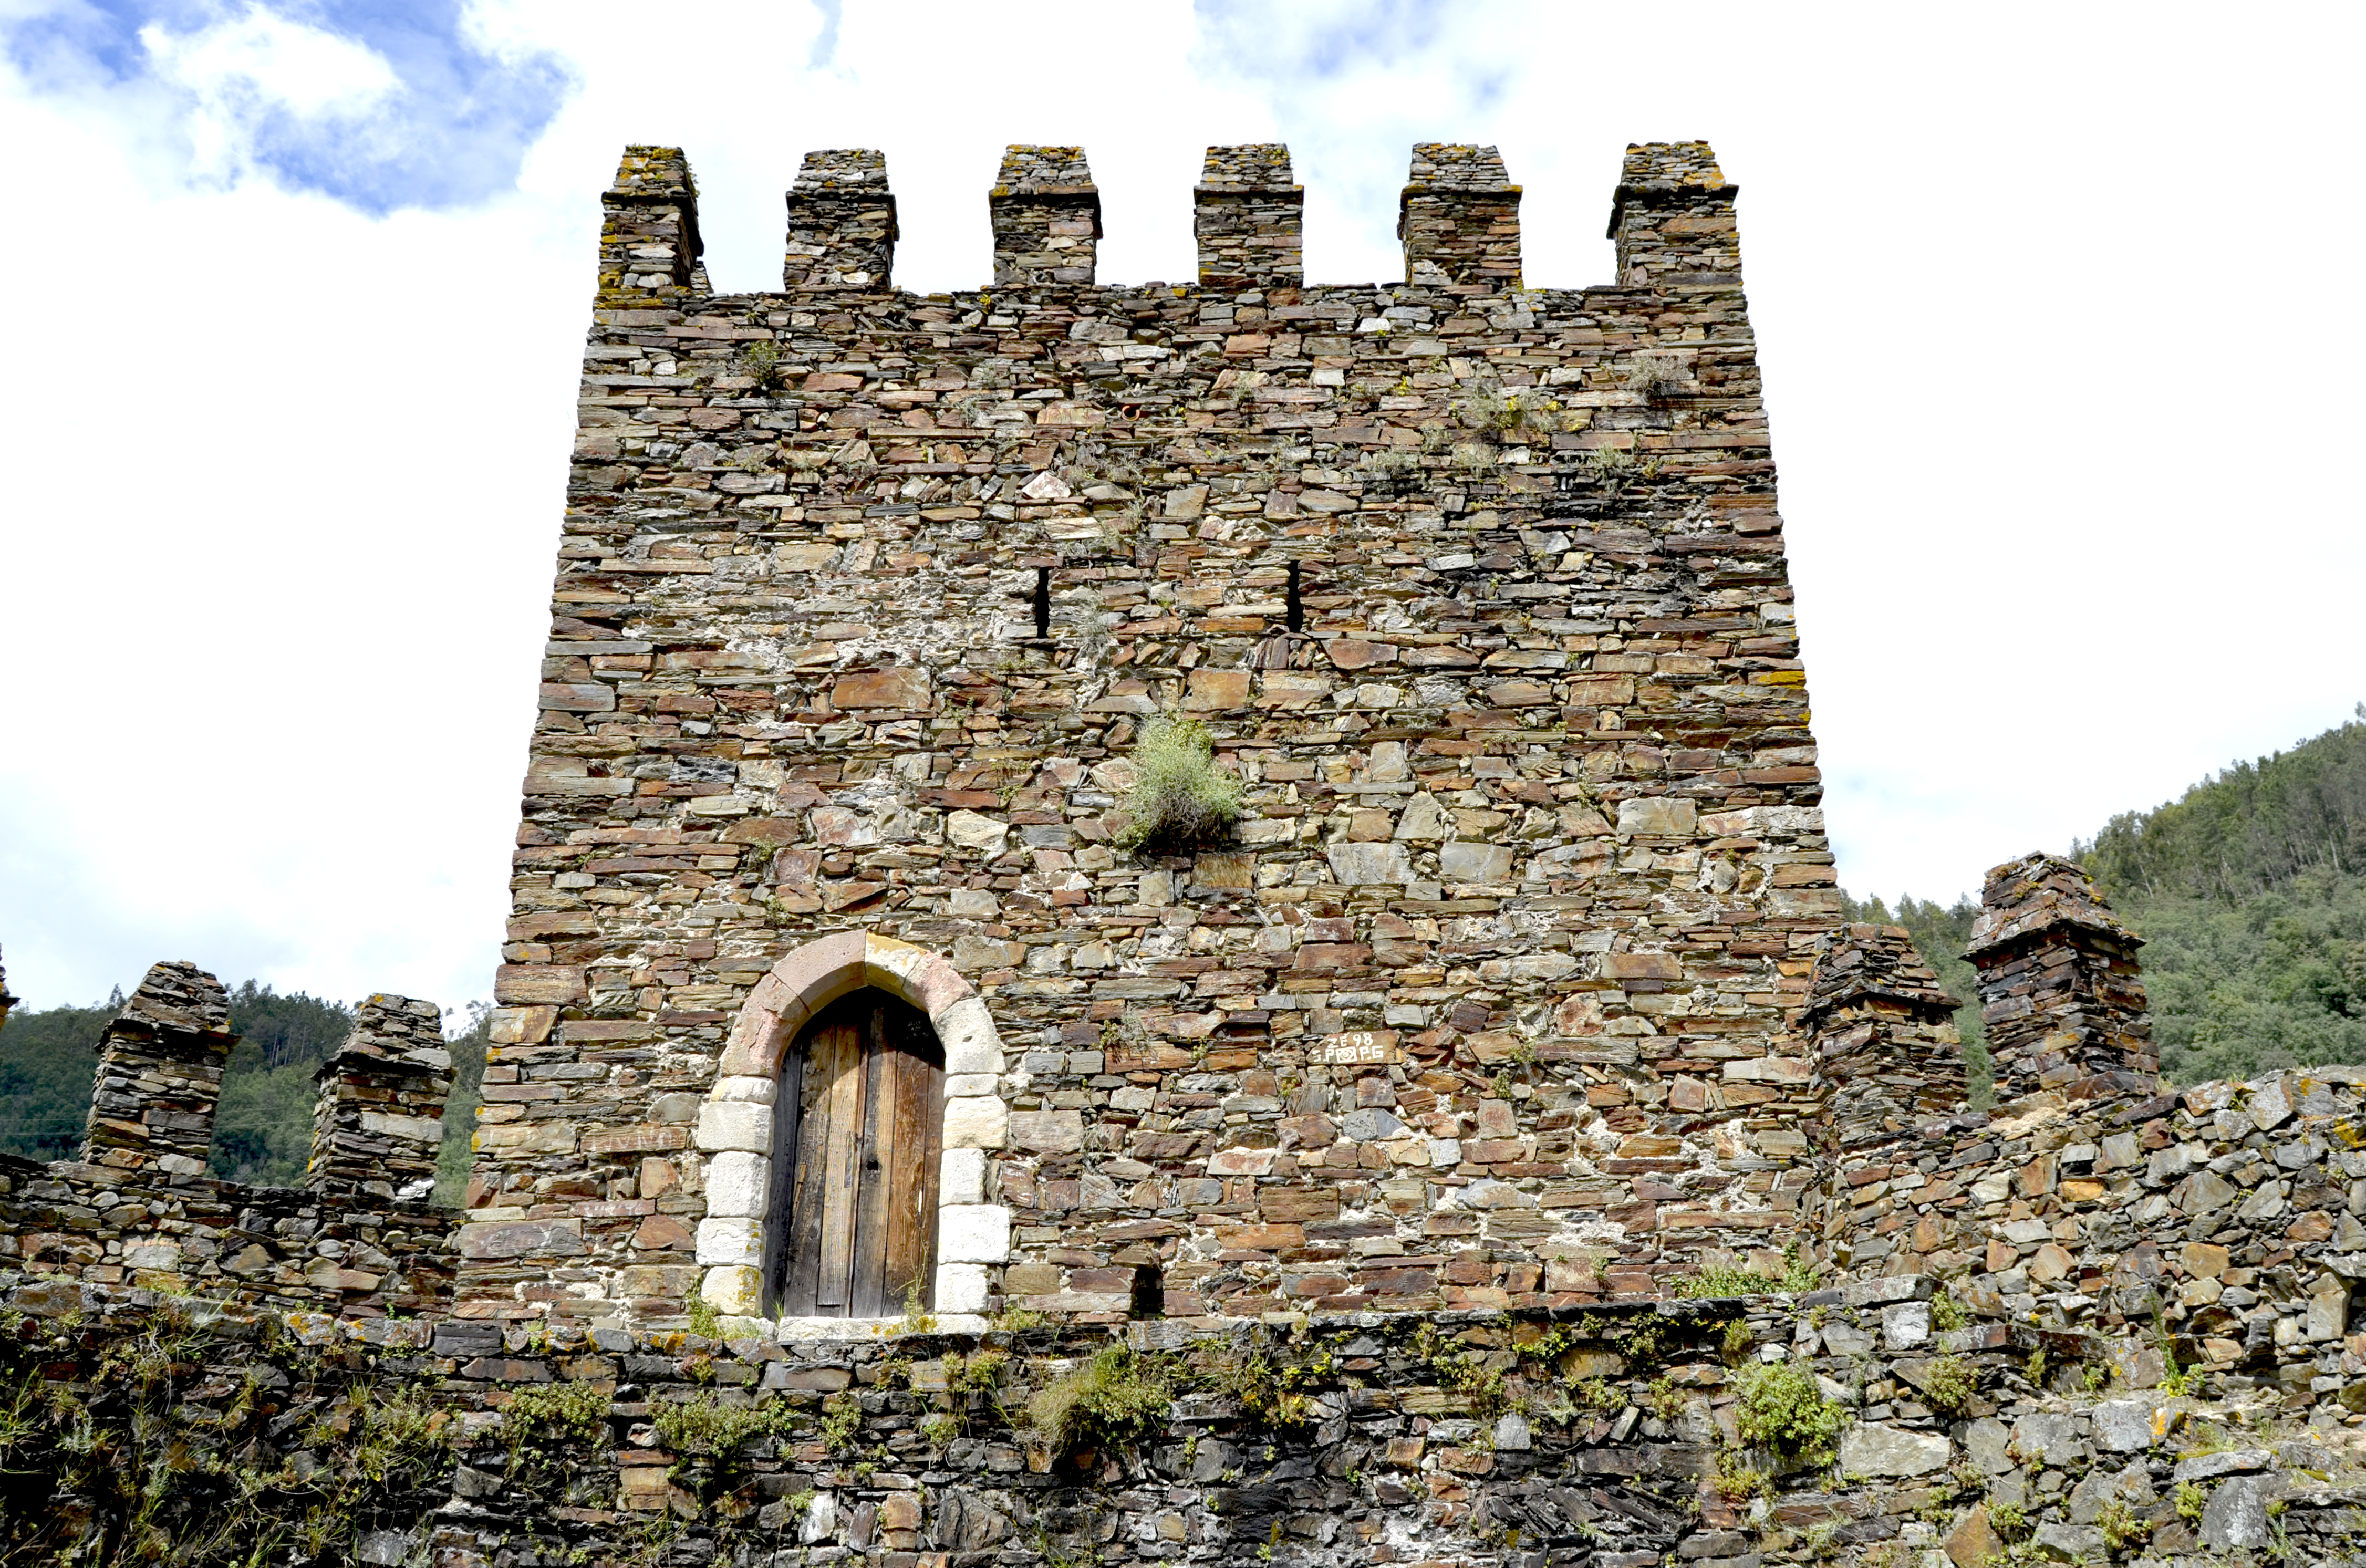
castle, middle age, ruins, rocks, wall, building, medieval architecture, architecture, historic site, highland, history, fortification, stone wall, ancient history, tree, house, chateau, archaeological site, abbey, middle ages